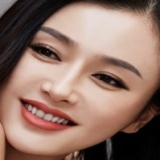
diễn viên Tần Lam